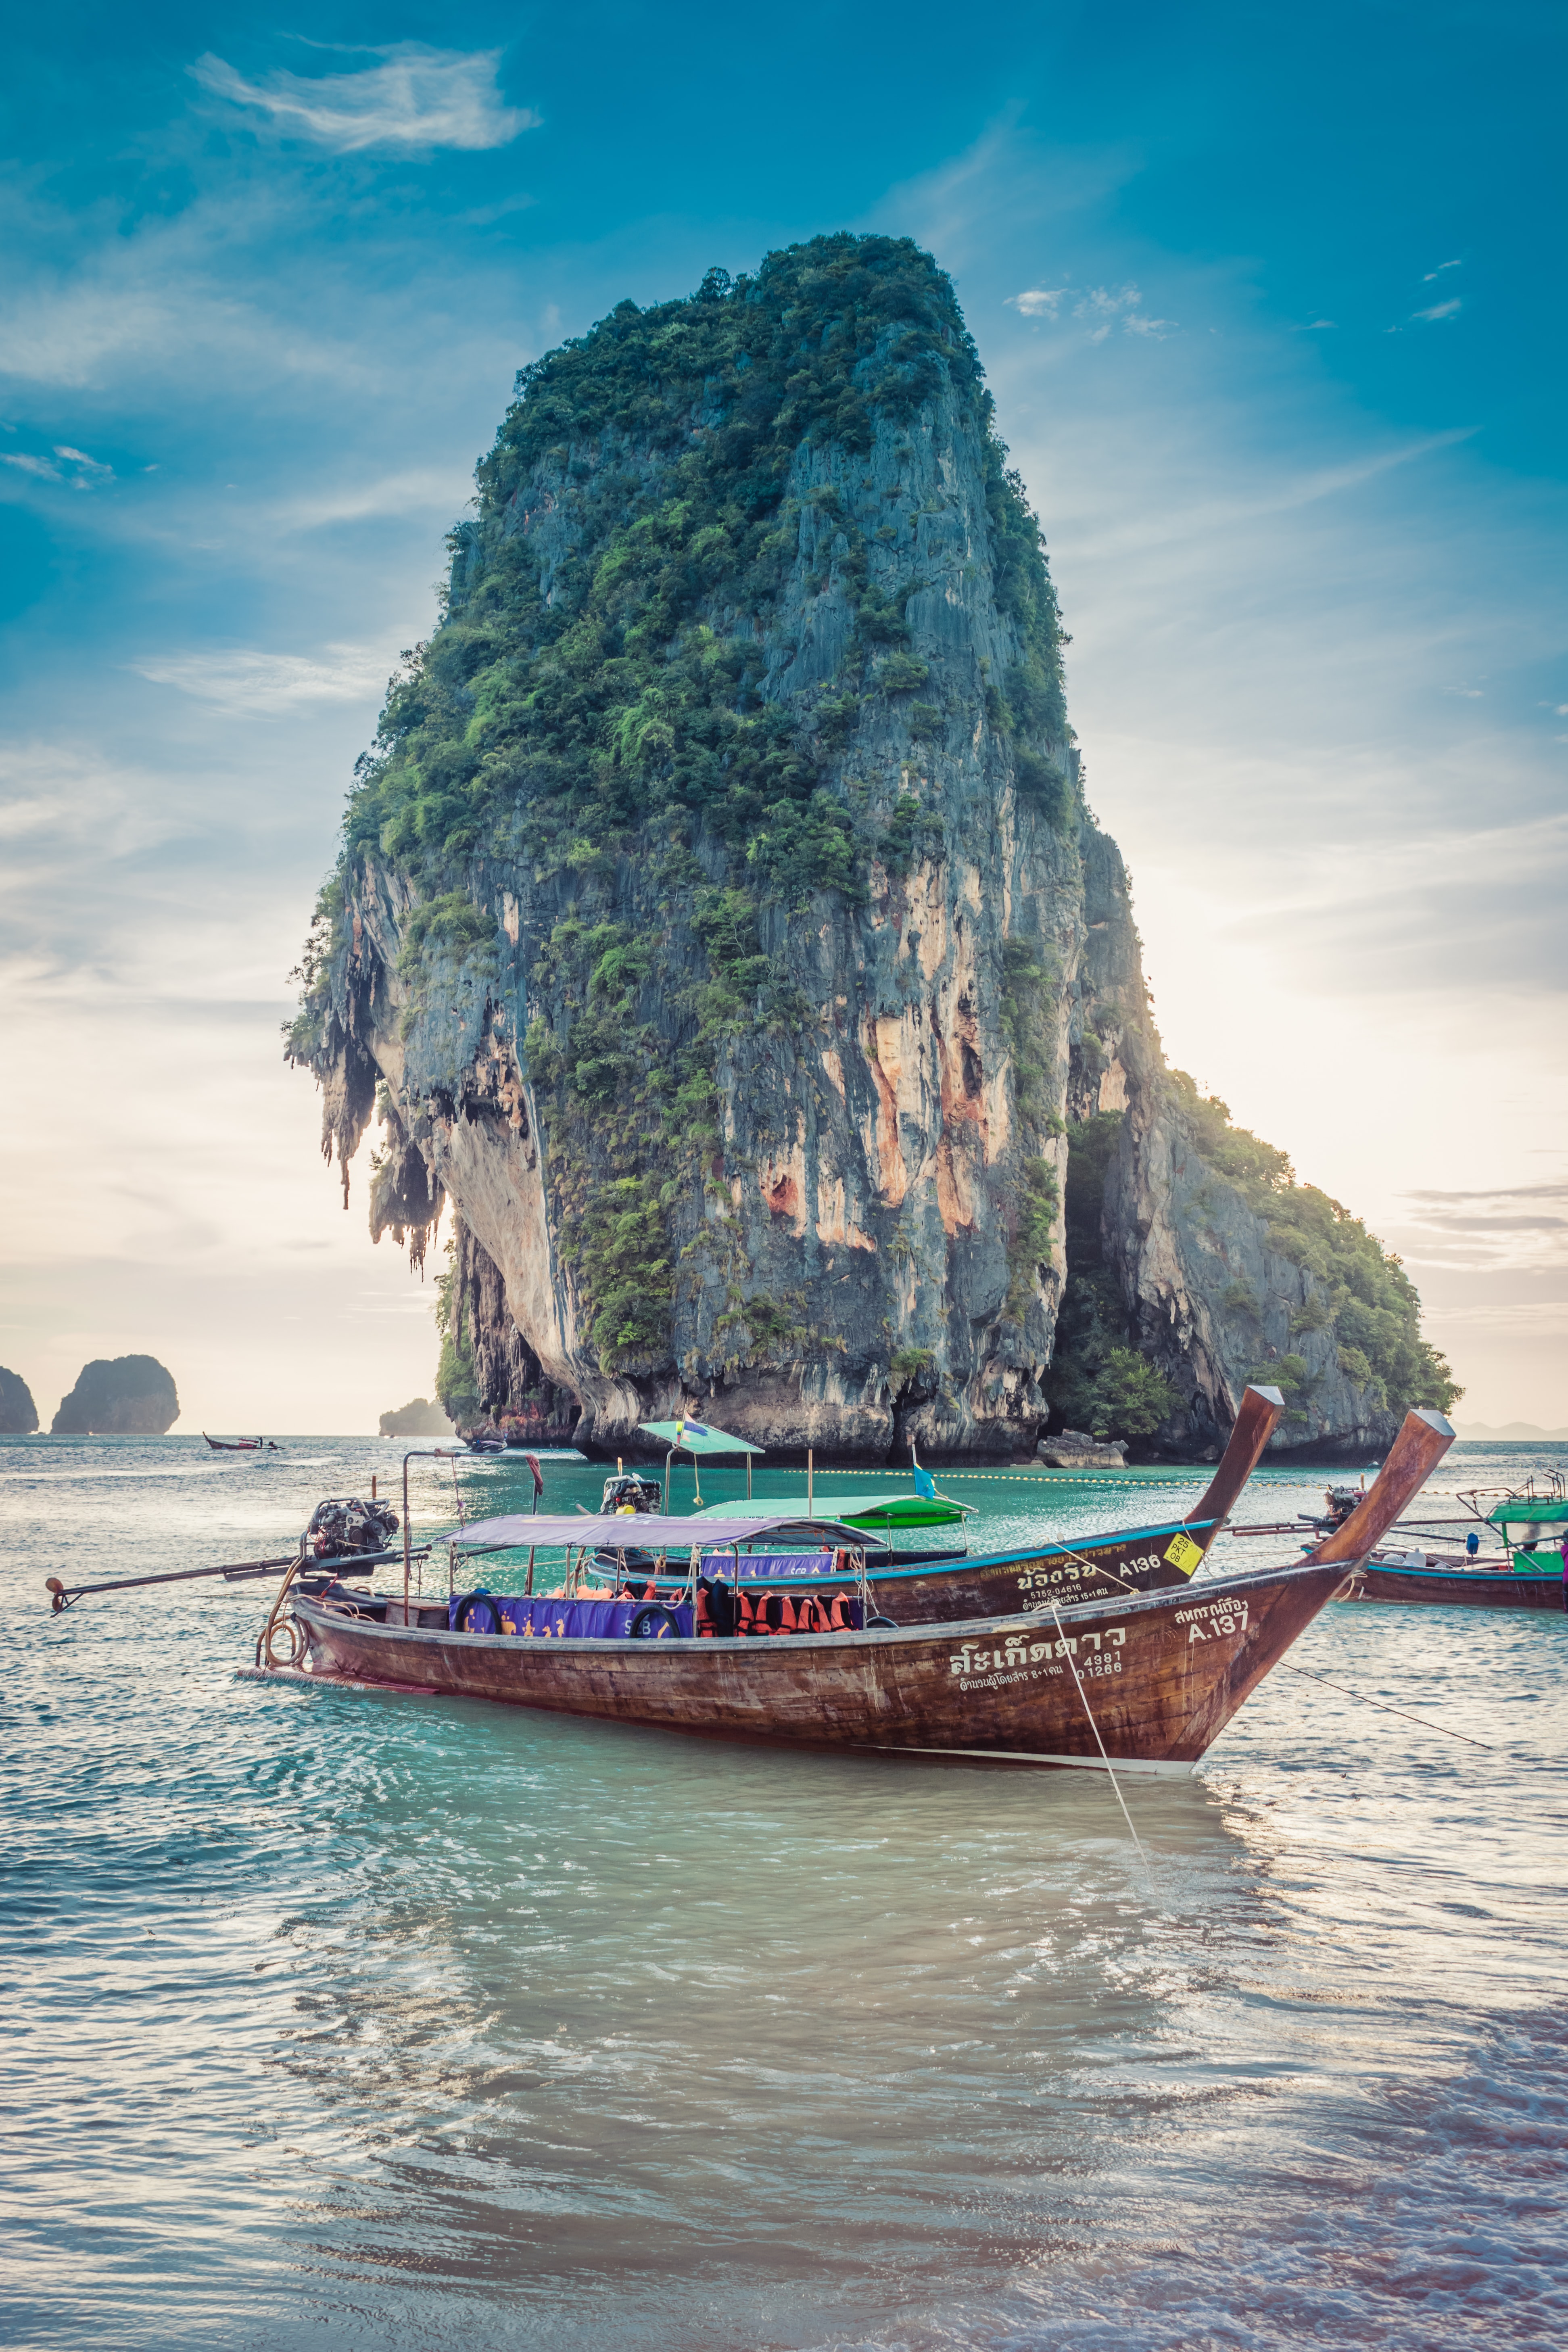
thailand, water, sky, cloud, boat, blue, watercraft, azure, plant, mountain, natural landscape, travel, vehicle, coastal and oceanic landforms, horizon, landscape, ship, island, lake, tree, beach, headland, rock, water transportation, klippe, tropics, sound, wave, caribbean, ocean, naval architecture, coast, bay, wind wave, cape, tourism, islet, promontory, inlet, skerry, sea, hill, cliff, vacation, boating